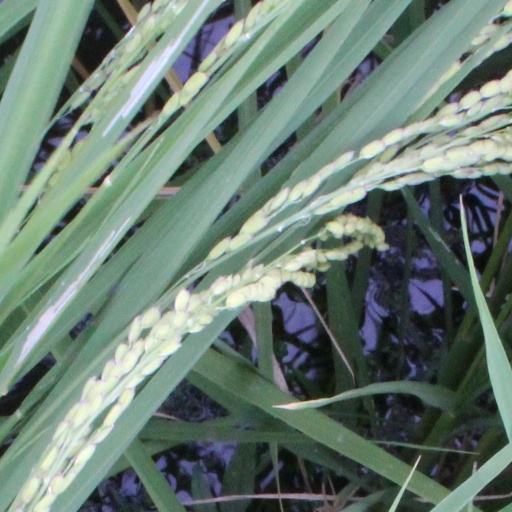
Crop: rice